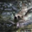
Label: otter